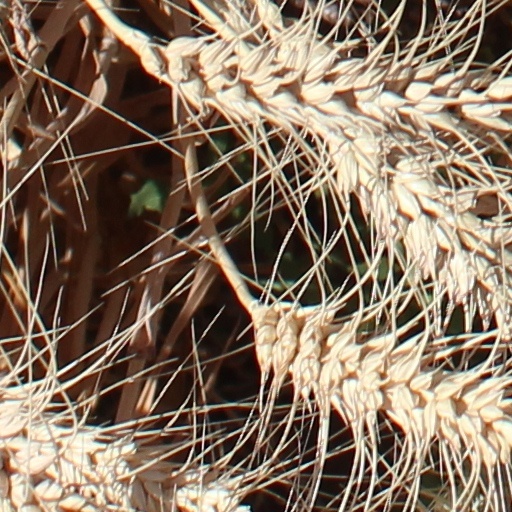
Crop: wheat